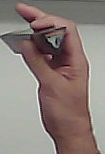
Product: toblerone_black